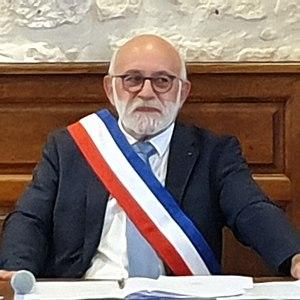
Gérard Garnier, Maire de Fontvieille
Fontvieille est une commune française située dans le département des Bouches-du-Rhône en région Provence-Alpes-Côte d'Azur.